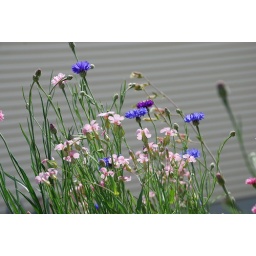
flowers growing in my flower garden.